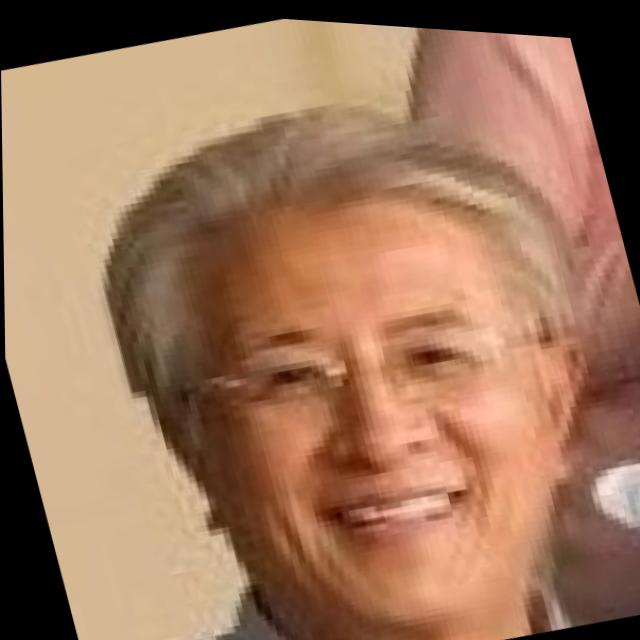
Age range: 65+